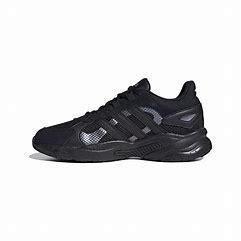
Brand: adidas
Model: neo Adidas NEO Crazychaos Shadow